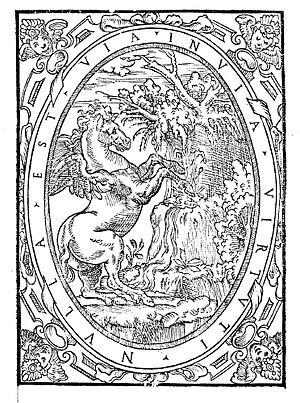
Valerio Dorico est un imprimeur et typographe italien. Avec celle d'Antonio Blado, son entreprise est la plus importante imprimerie romaine de l'époque.